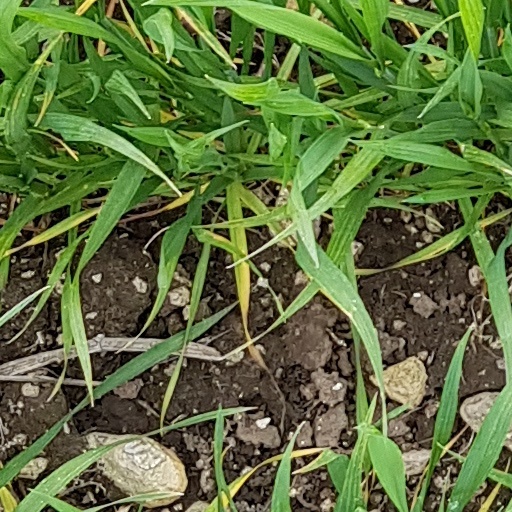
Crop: wheat